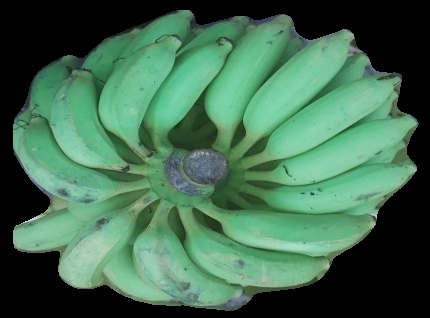
Variety: elakki-bale
Grade: grade2